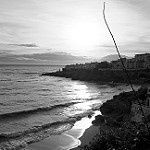
Label: sea